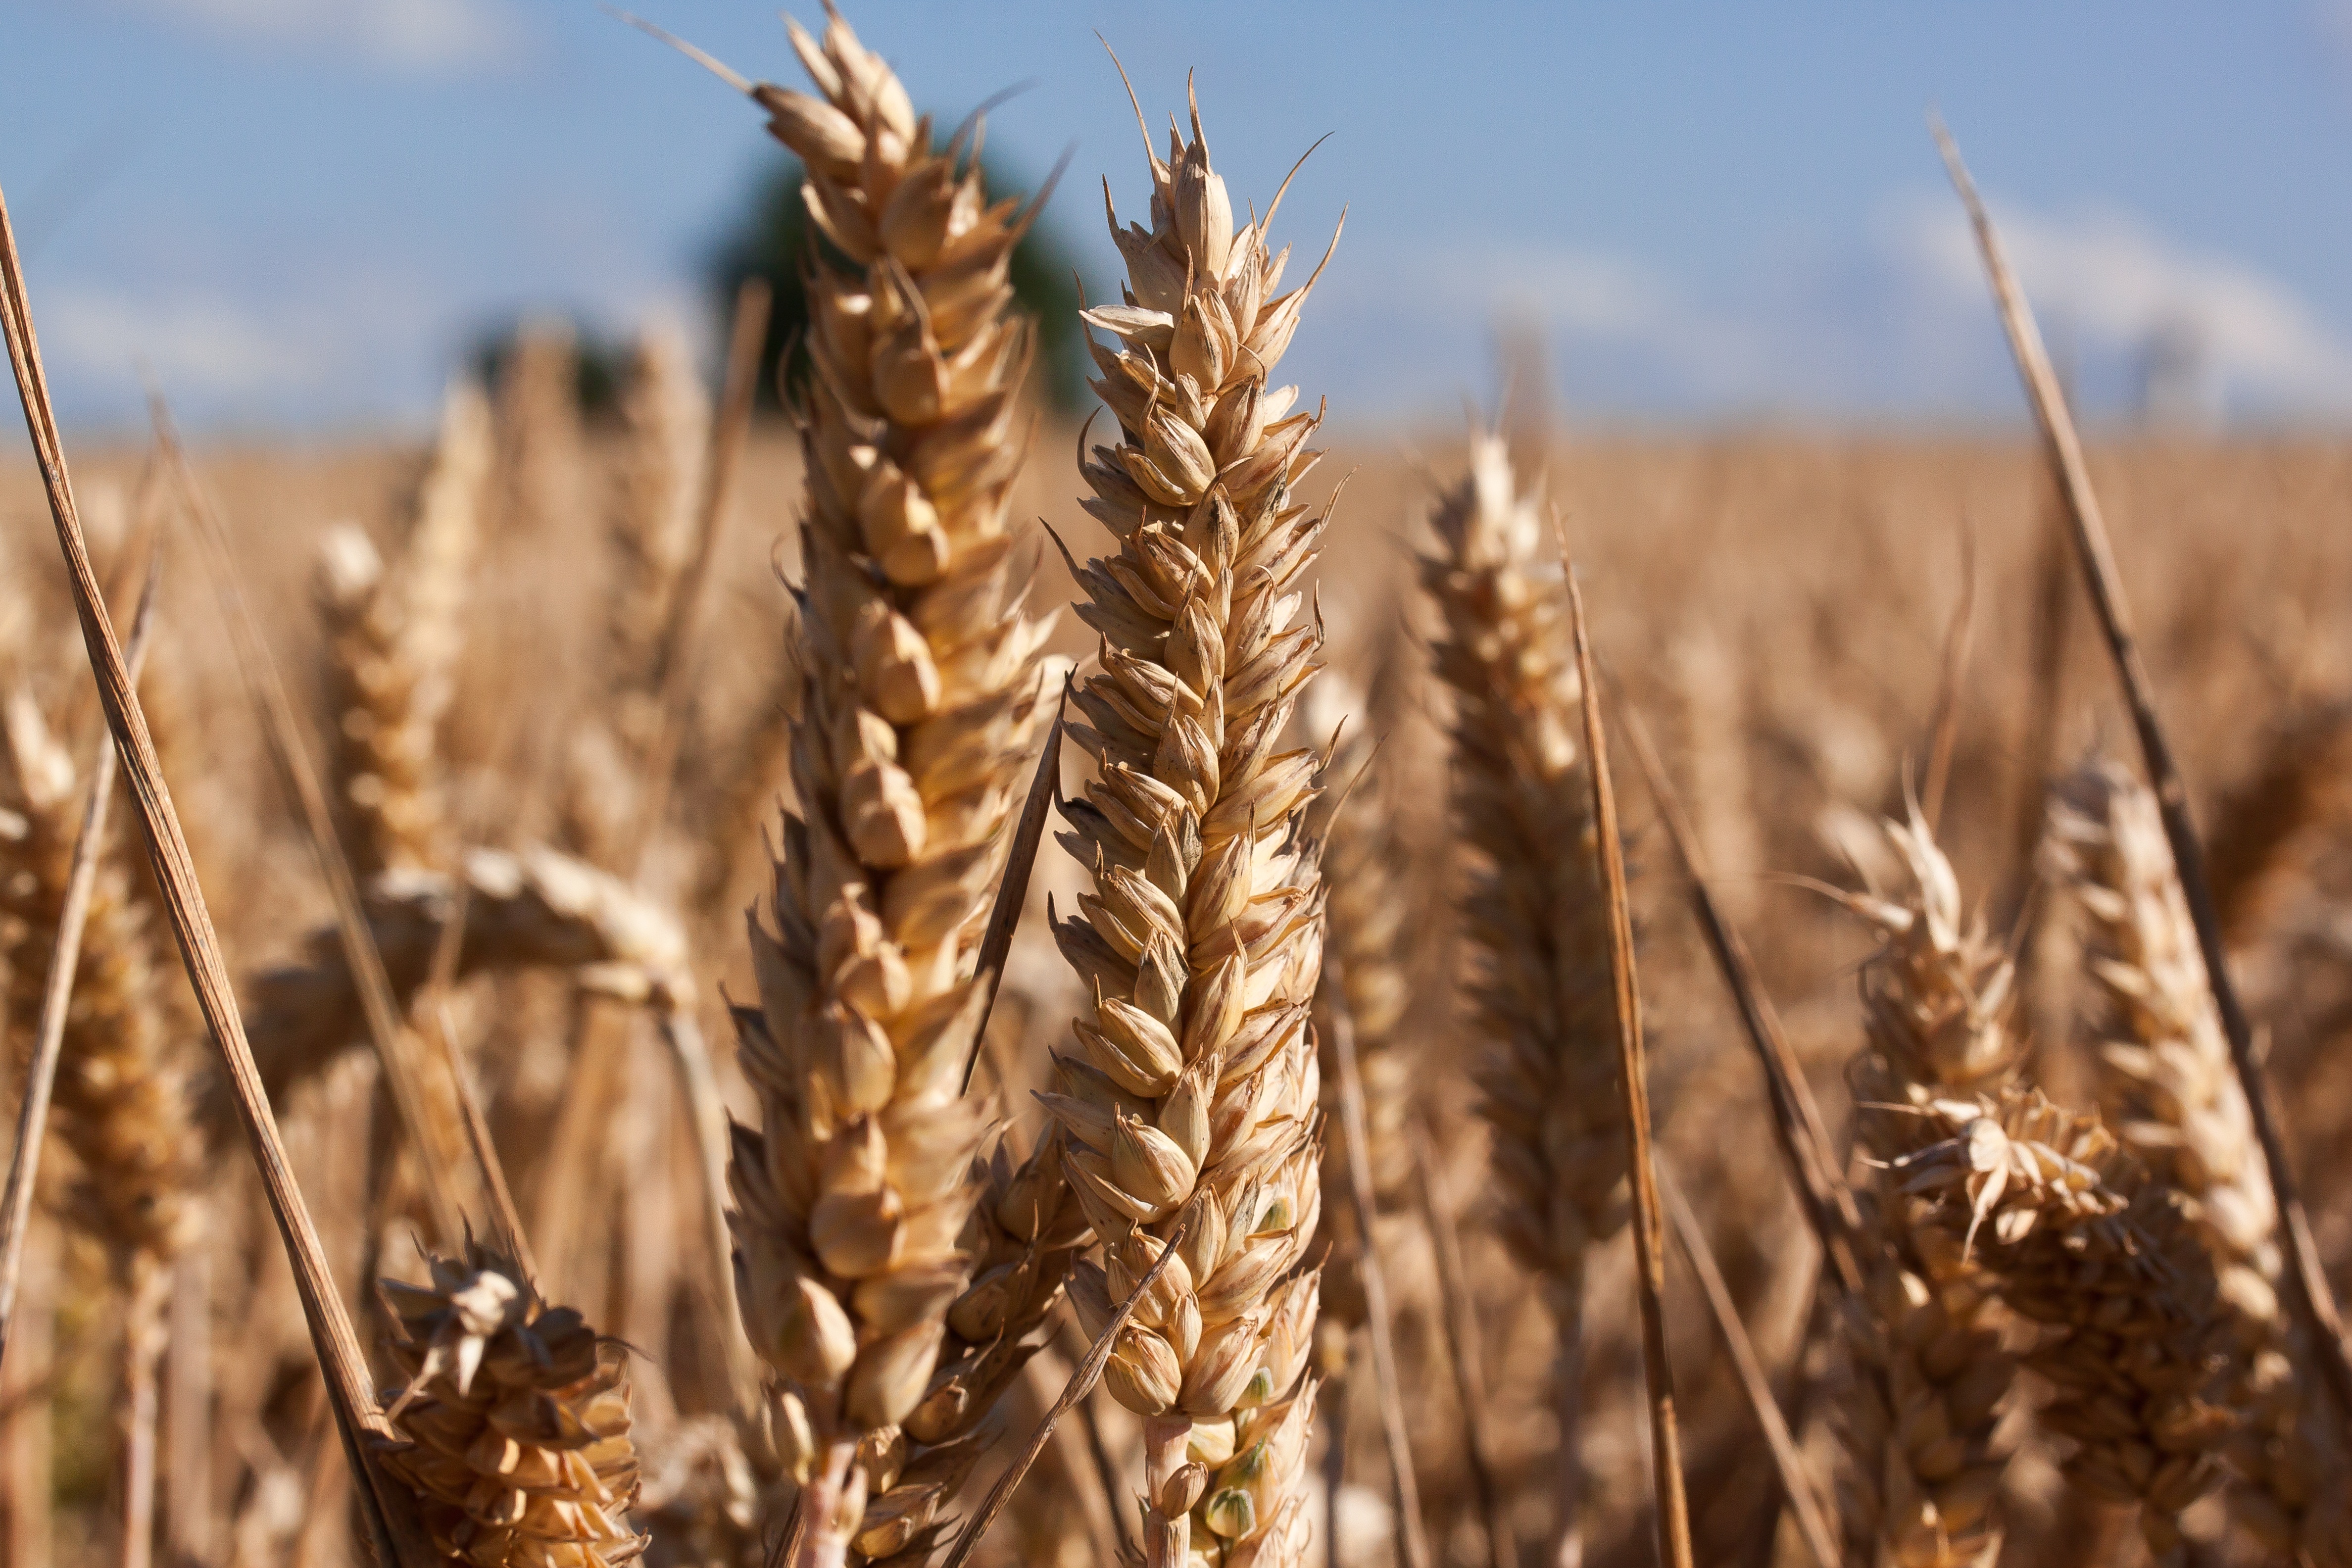
nature, plant, field, wheat, grain, prairie, summer, food, crop, ear, agriculture, cereal, rye, cornfield, cereals, infructescence, staple food, flowering plant, commodity, emmer, triticale, grass family, land plant, food grain, einkorn wheat